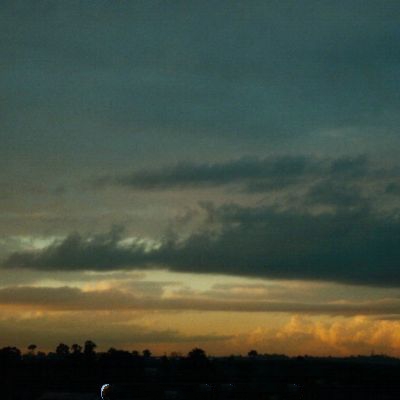
Cloud type: Stratocumulus (Sc)